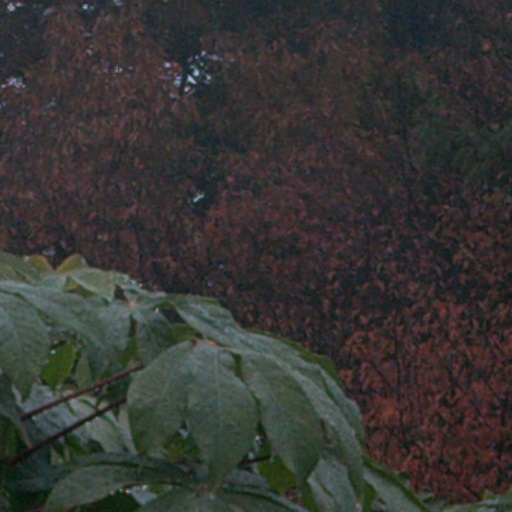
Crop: cassava